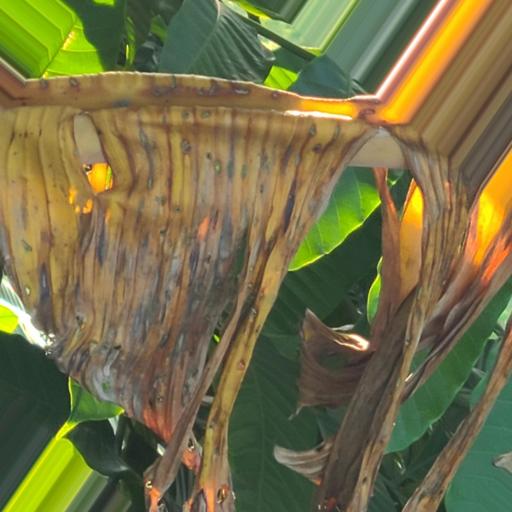
Label: panama_disease